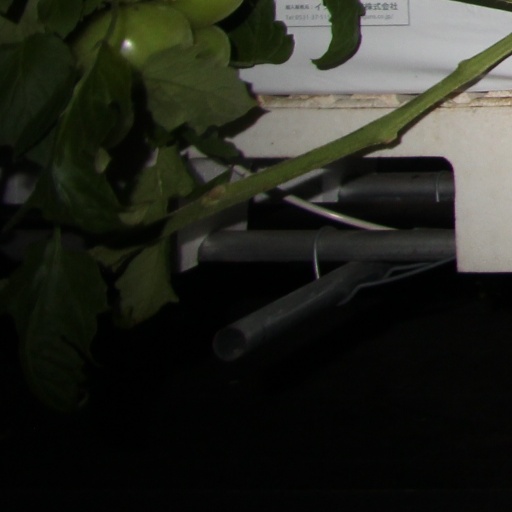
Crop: tomato